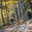
Label: forest